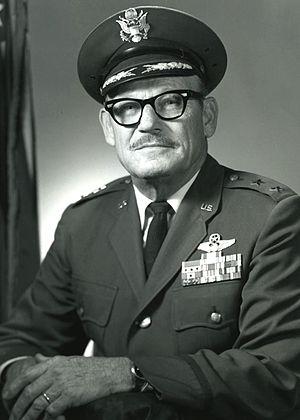
Le Commandant du Bureau de la Garde nationale dirige le National Guard Bureau et est par conséquent l'officier le plus haut gradé de la Garde nationale américaine, un des services des forces américaines qui constitue sa réserve et dont les effectifs sont répartis entre les branches de l'Air Force et de l'Army. L'actuel CNGB est le général Joseph L. Lengyel.